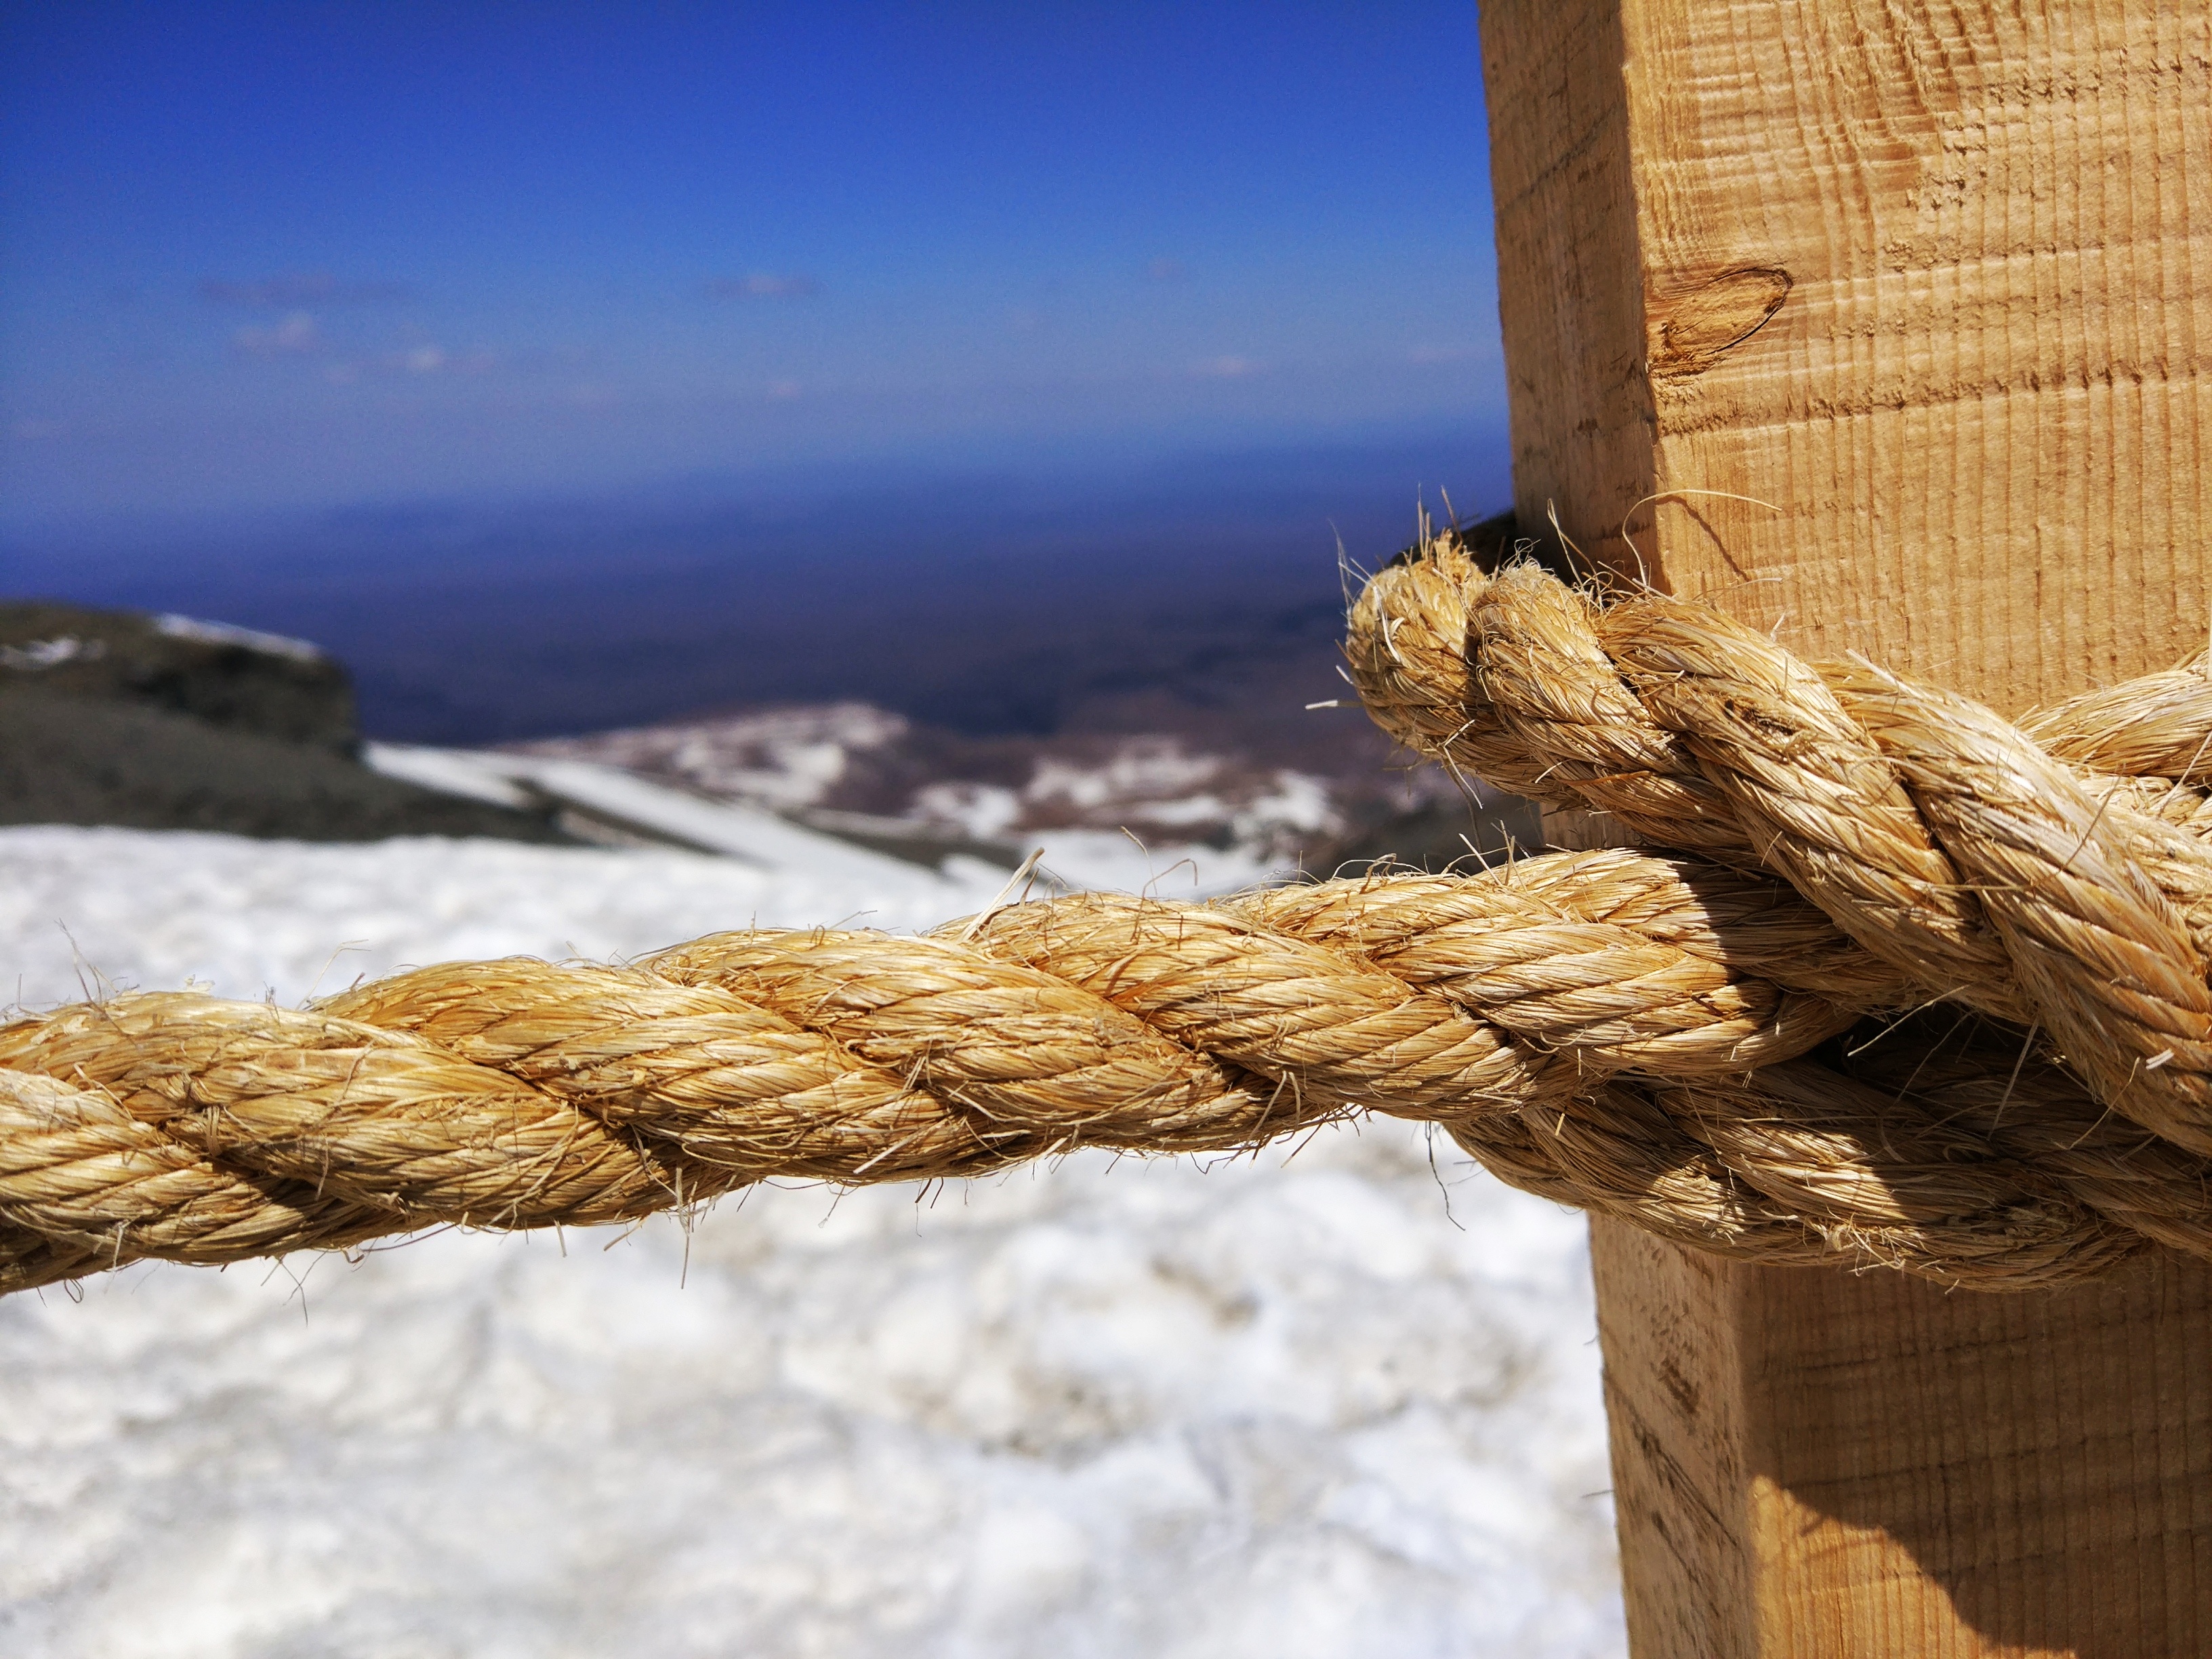
sea, sand, snow, rope, wood, agriculture, changbai mountain, grass family